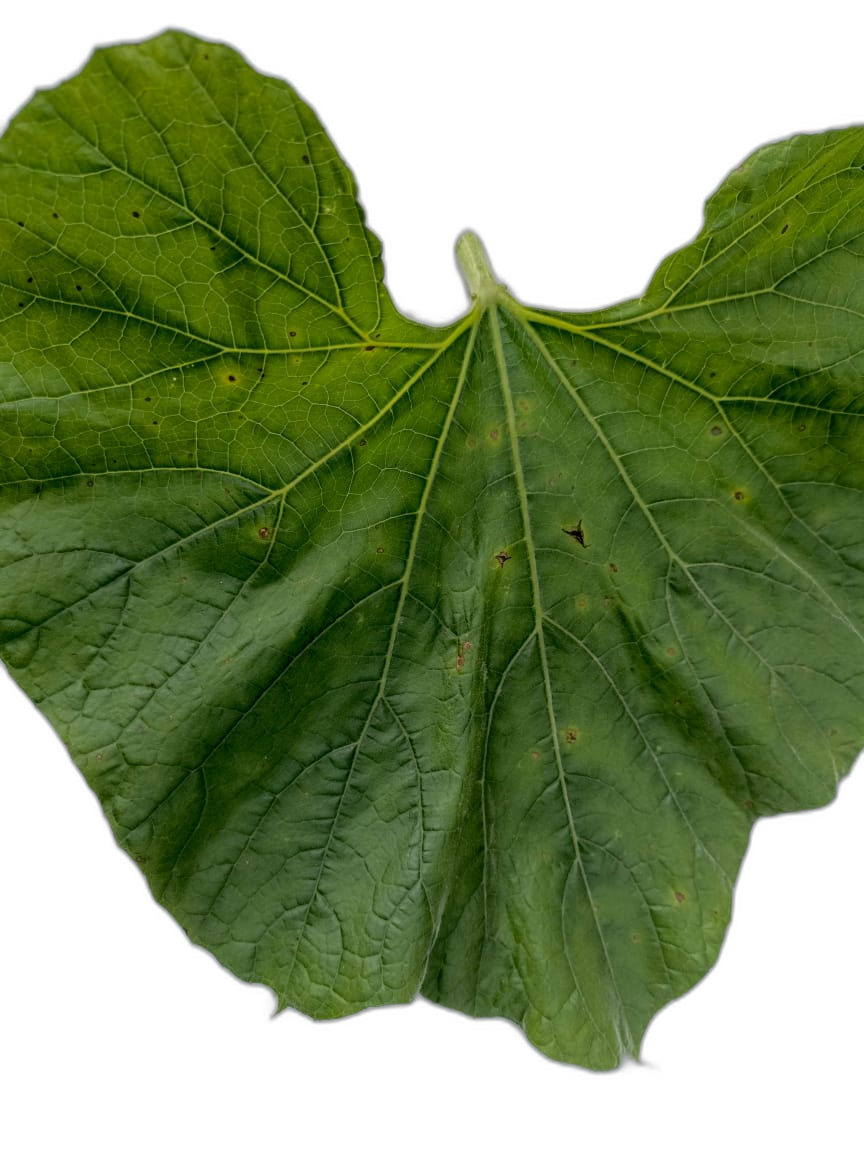
Crop: Bottle Gourd
Label: Early_Alternaria_Leaf_Blight